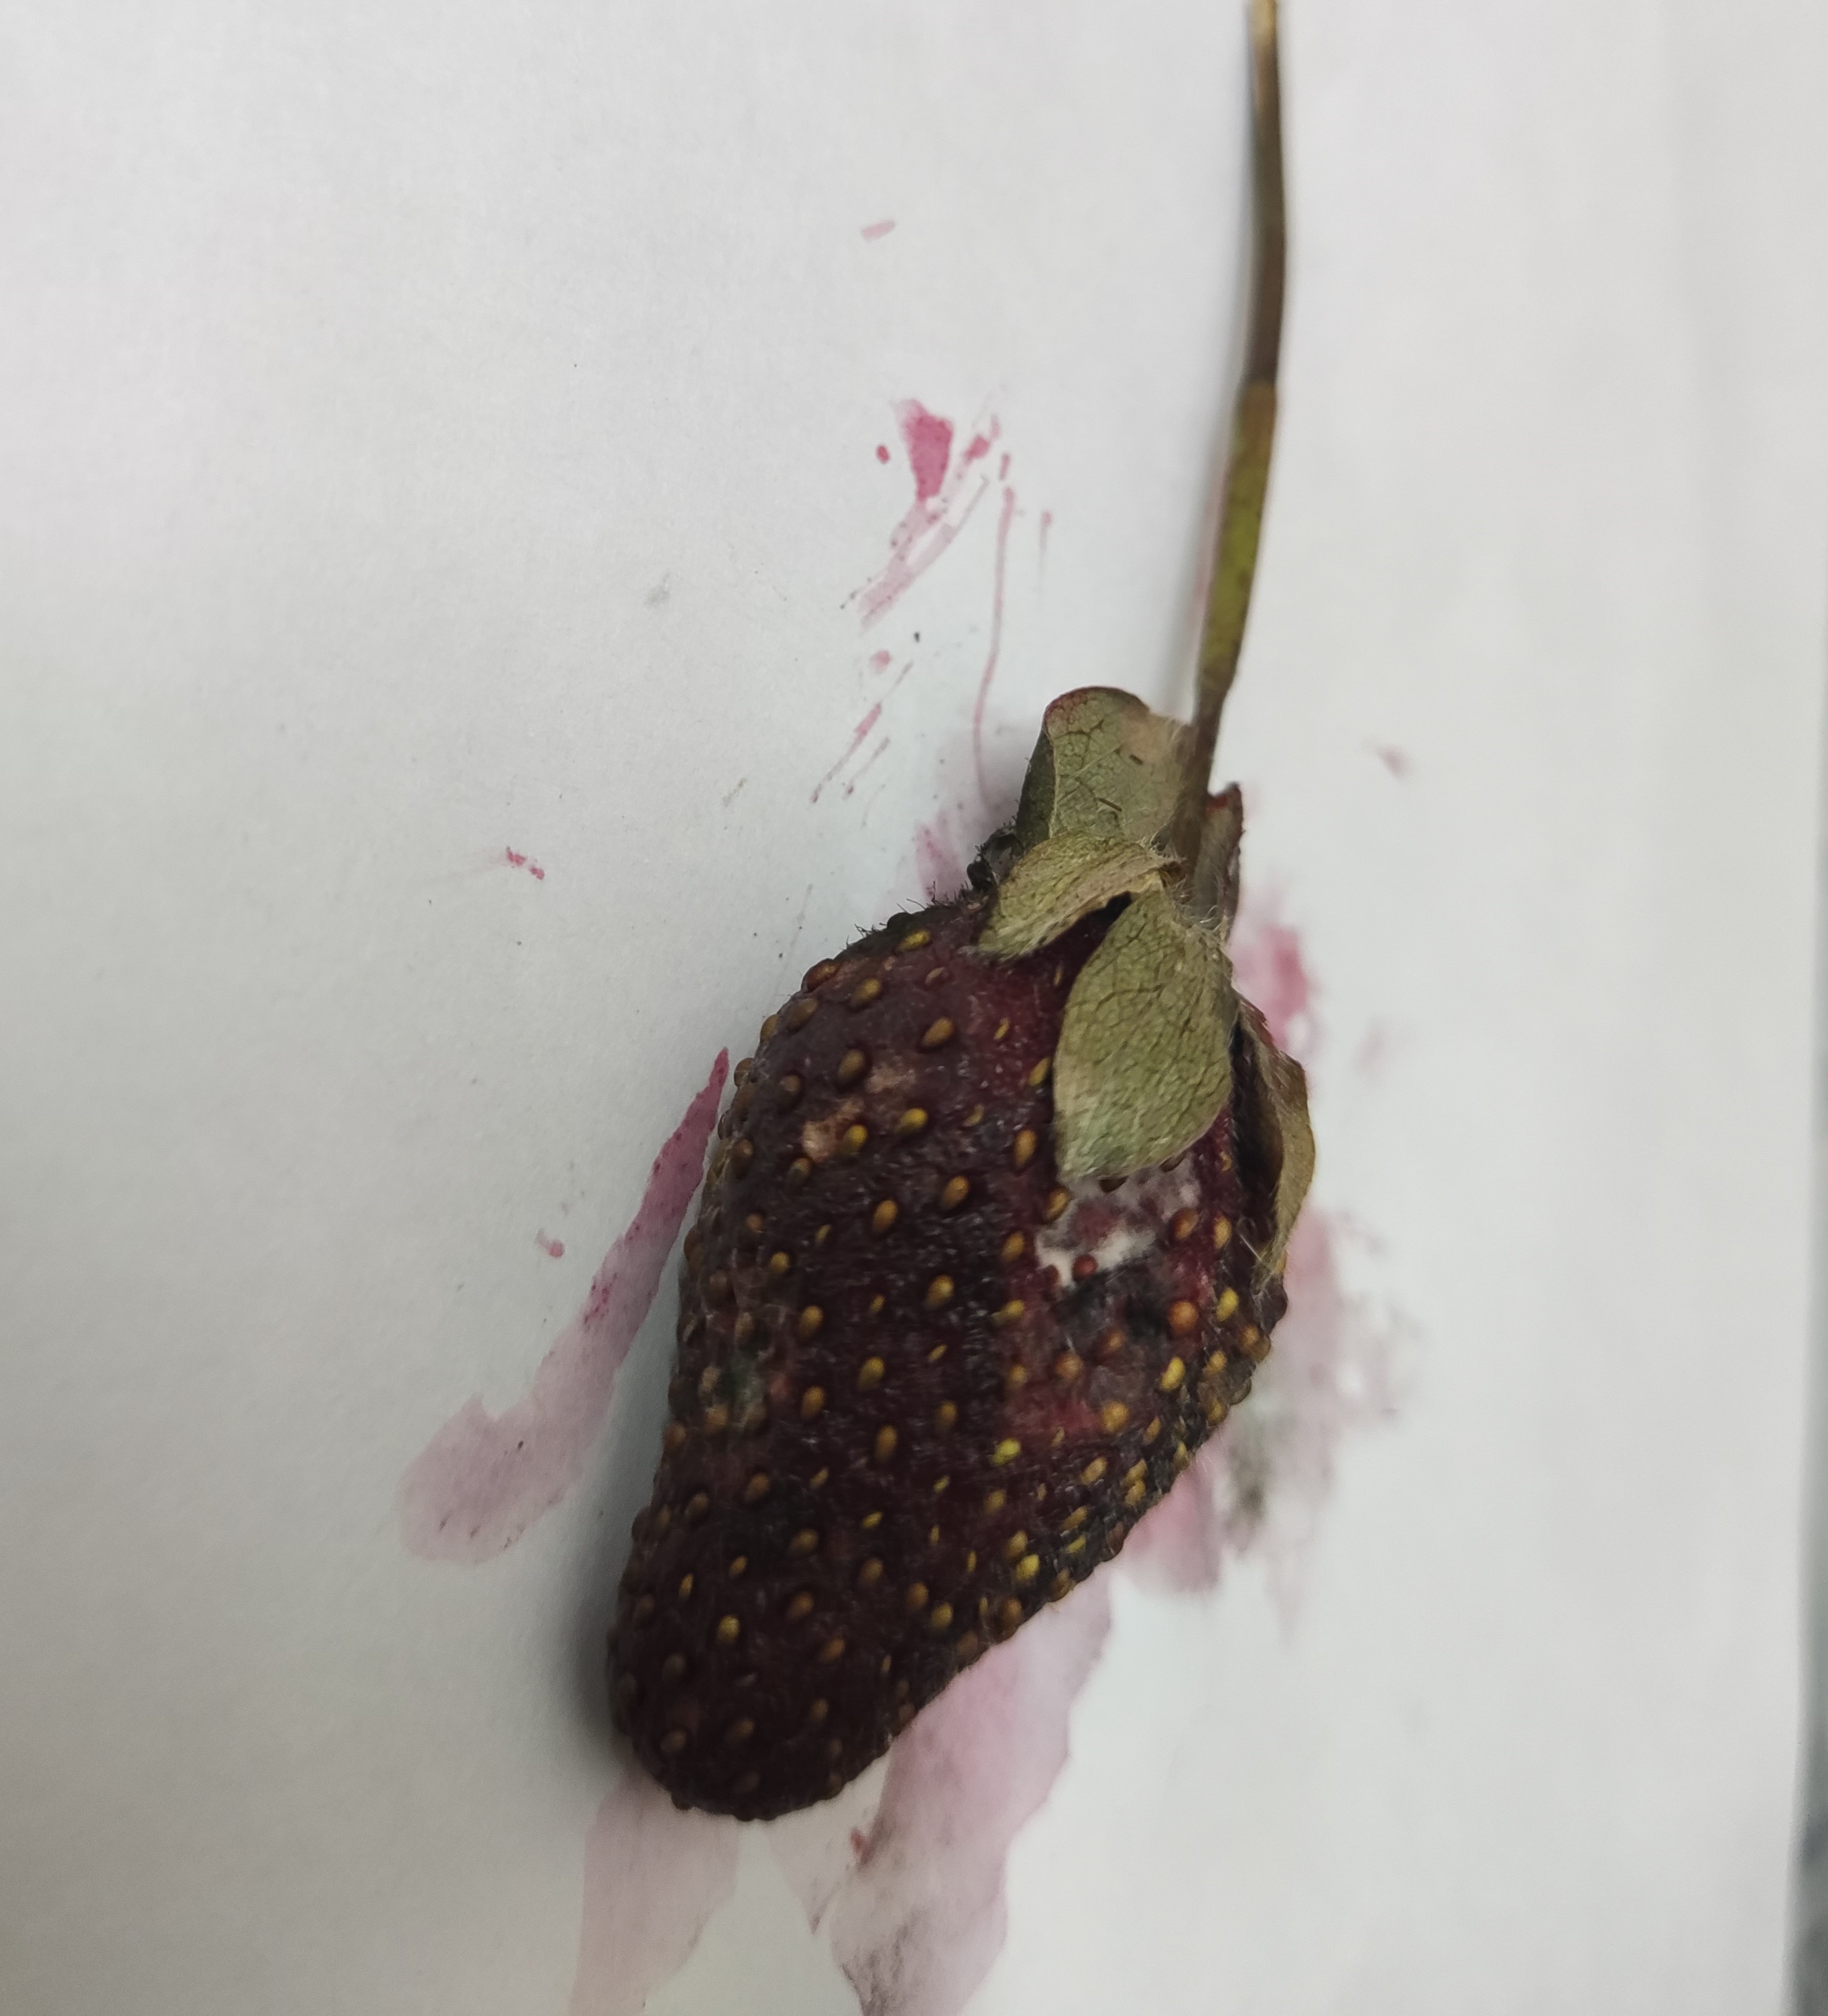
Fruit: strawberry
Condition: rotten